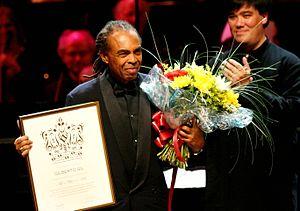
Le prix Polar Music est un prix remis chaque année par la Stig Anderson Music Award Foundation afin de récompenser tout individu, groupe ou institution ayant contribué favorablement à la musique. Deux lauréats sont distingués annuellement ; généralement il s'agit d'un artiste de la scène pop, rock, jazz, blues ou folklorique et d'un autre du monde de la musique classique.